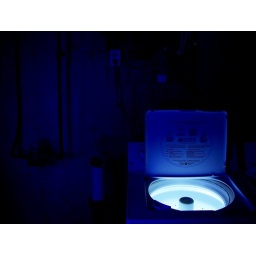
I put flashlight in the washer and moved a blue pen light around the wall 16 second exposure.